Jimmy Tompkins (priest)

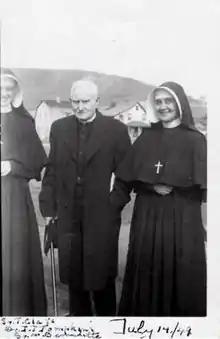
Tompkins (centre), 14 July 1949

James John "Jimmy" Tompkins (7 September 1870 – 5 May 1953) was a Roman Catholic priest who founded the Antigonish Movement, a progressive effort that incorporated adult education, cooperatives and rural community development to aid the fishing and mining communities of northern and eastern Nova Scotia, Canada. The Antigonish Movement later evolved into the Extension Department (now the Coady International Center) of St. Francis Xavier University.